Hammerwood Park

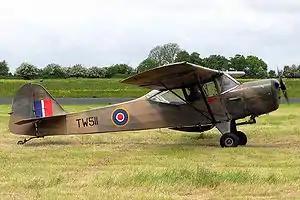
A postwar Auster Mk V, of the type based at Hammerwood from November 1943, in wartime colours

In 1921, the remains of the estate – comprising the house and 329 acres of land – were taken up by Lt. Col. Stephen Hungerford Pollen CMG (1868–1935) after a career in the British Army, having been ADC to Lords Lansdowne and Elgin (respective Viceroys of India), winning medals for service in that country and South Africa, and serving in the Tirah Expedition in 1897. His family were the first residents to enjoy an electricity supply and water from the mains.